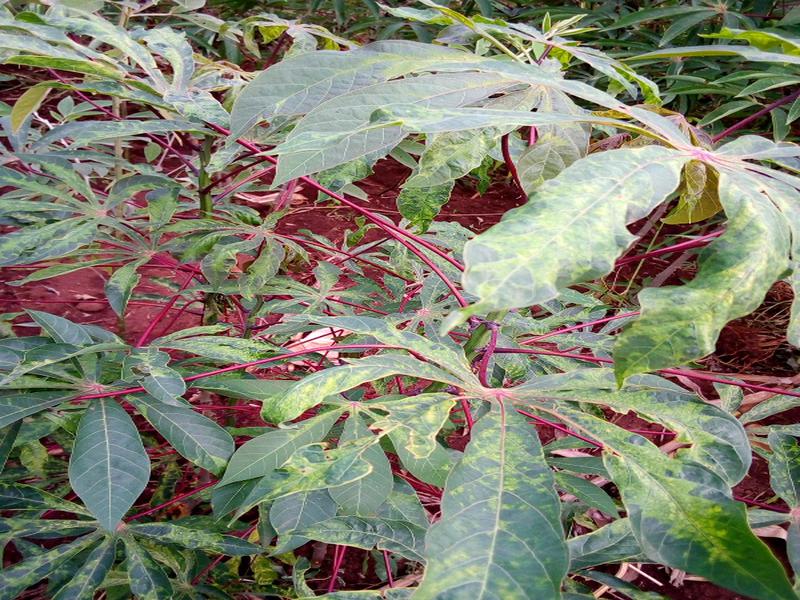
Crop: cassava
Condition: mosaic_disease